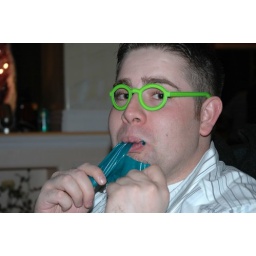
These glasses in the party bags were a big hit with the kids and kids at heart.